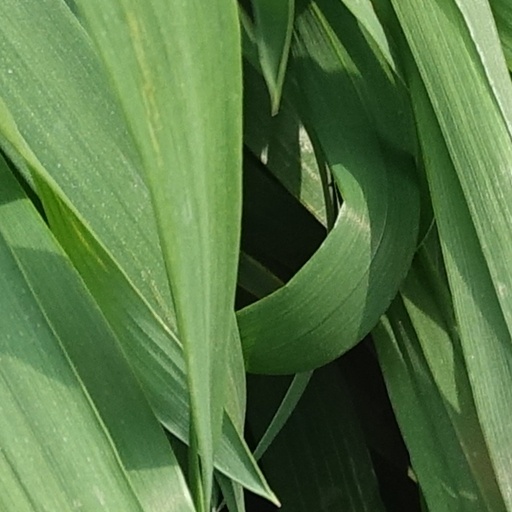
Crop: wheat